Olsen and Johnson

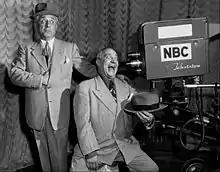
On the set of "Fireball Fun for All"

In 1949 NBC Television hired Olsen and Johnson to star in an ambitious variety show, "Fireball Fun for All", sponsored by Buick and its Fireball 8 engine. It was hard to adapt Olsen and Johnson's unpredictable, prop-laden humor to a rigid time slot. Surviving kinescopes of the expensive, short-lived show demonstrate just how hard everyone tried to recapture the old, large-scale "Hellzapoppin" magic under the limitations of live television. At least the series reflected on the stars' achievement: they had now performed in every form of popular entertainment. The team tried TV again, appearing semi-regularly on NBC's "All-Star Revue". Their last regular TV series was ABC's 1957 children's series "Popsicle Five Star Comedy". Seen Saturday evenings, the brief series also featured ventriloquists Paul Winchell and Senor Wences and cartoonist-storyteller Bob Bean.